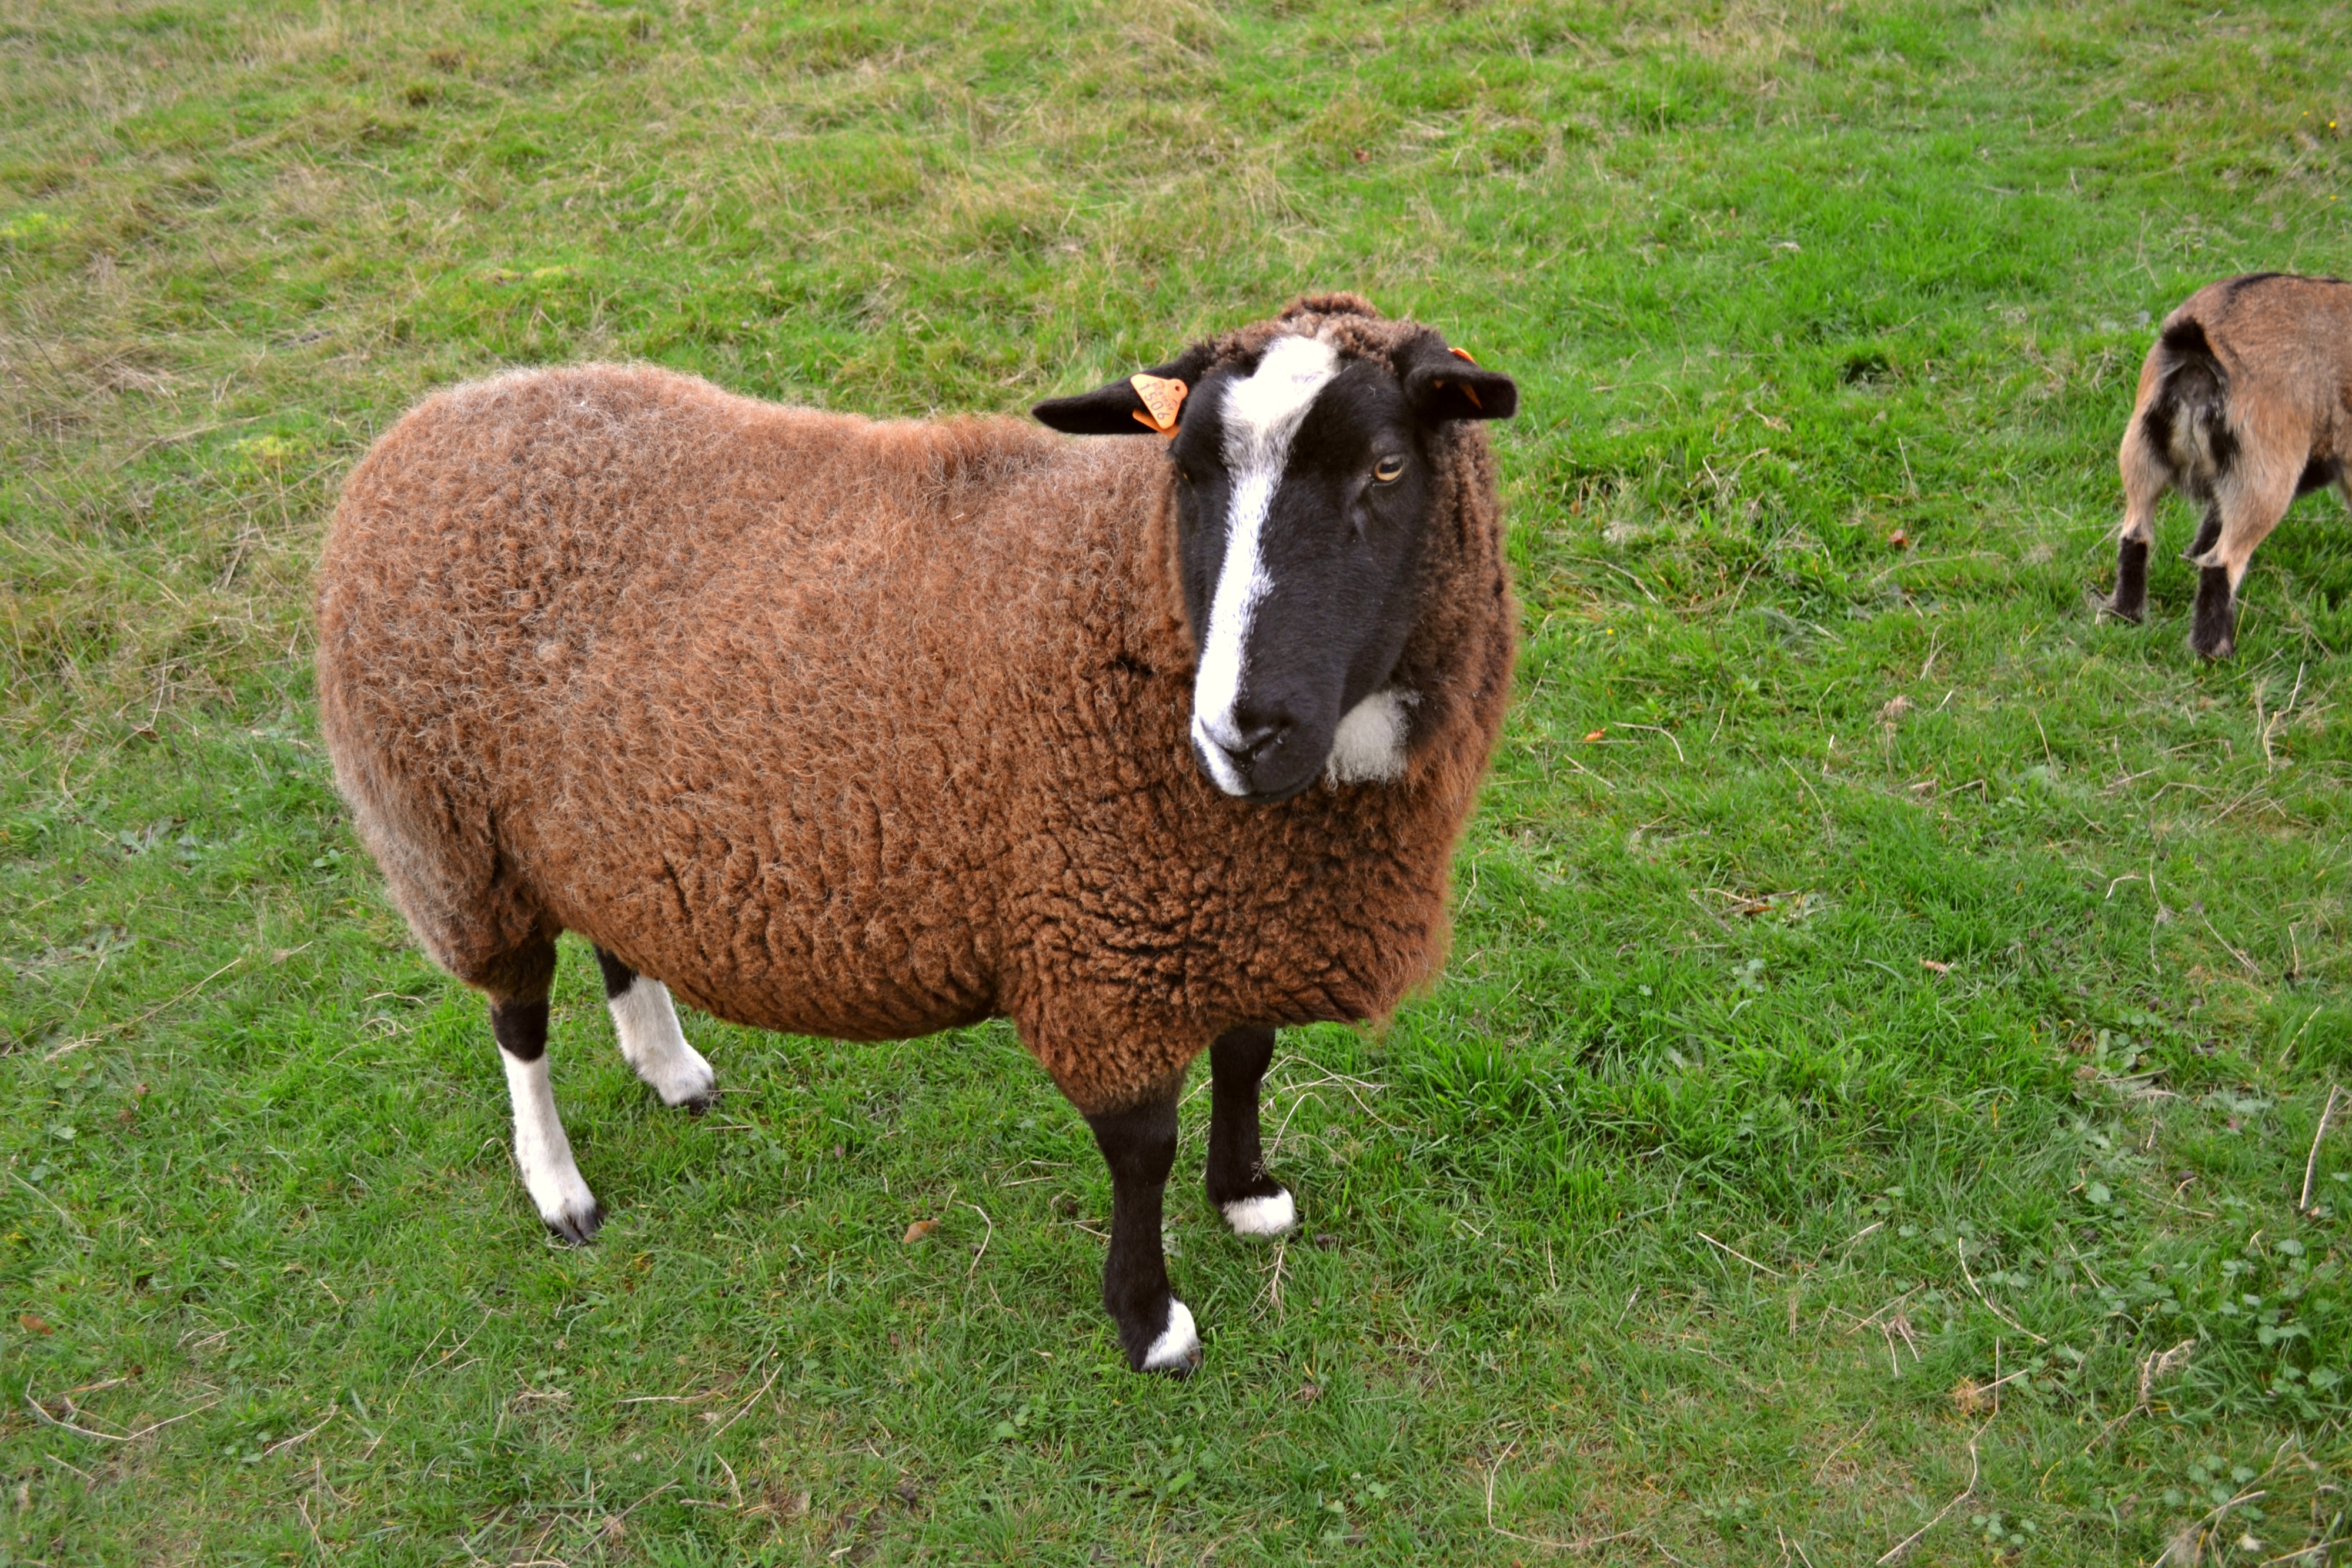
grass, farm, meadow, horn, herd, pasture, grazing, sheep, brown, mammal, wool, fauna, grassland, vertebrate, sheeps, ungulate, cattle like mammal, cow goat family, female animal